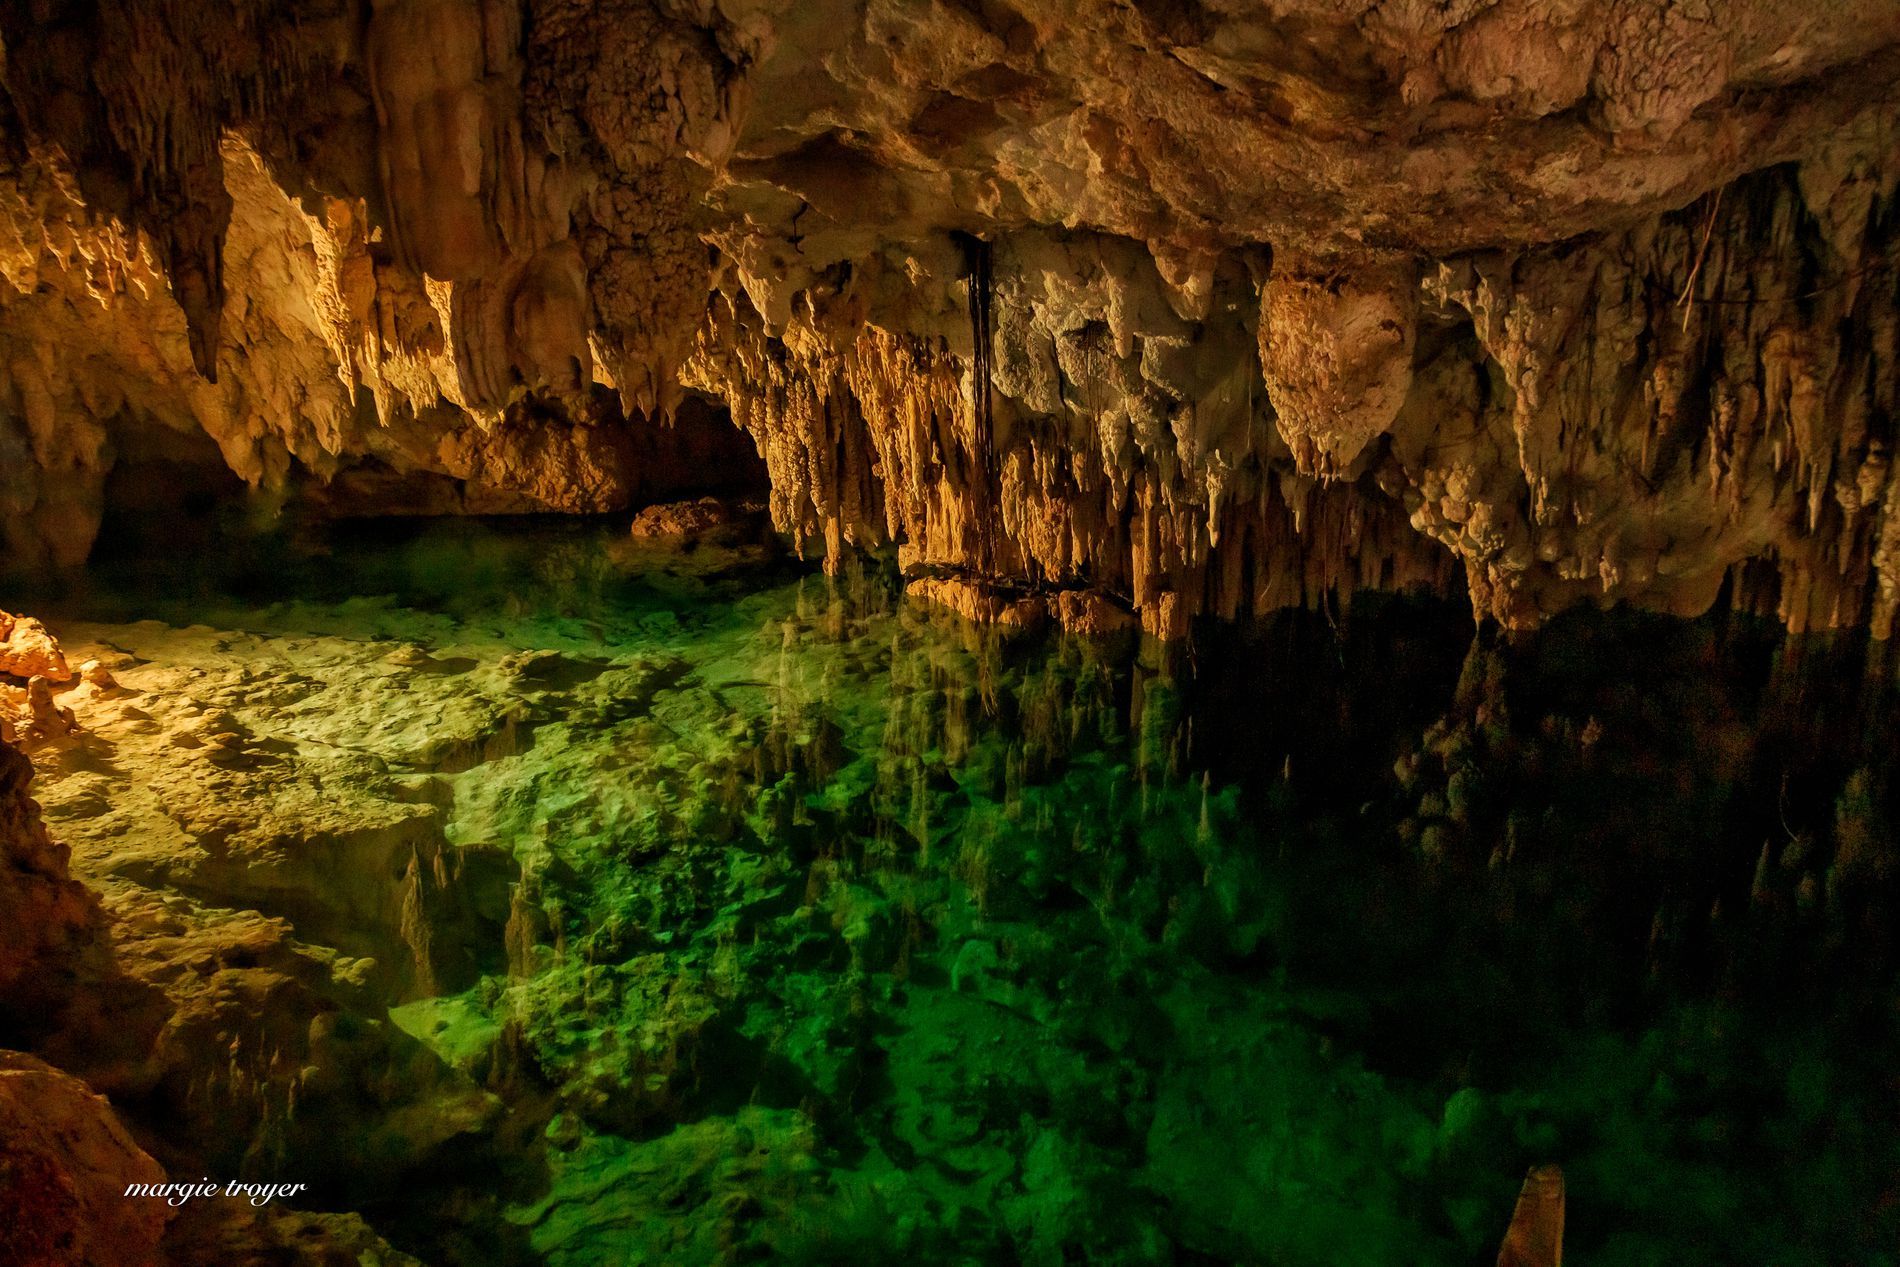
Crystal Water
A rocky cave with clear still green water and hanging rock formations under dim lighting.
The image shows a dimly lit interior cave scene, captured from a wide low angle, revealing calm green water and hanging rock formations that reflect a mysterious and enchanting atmosphere
Labels: Cave, Nature, Outdoors, Coast, Cove, Sea, Shoreline, Water, Scenery, Rock, Still water
Camera: Canon Canon EOS 70D
Lens: TAMRON 18-400mm F/3.5-6.3 Di II VC HLD B028, Canon EF 300mm f/2.8L IS II USM
Aperture: F3.5
Exposure: 1/40 sec
ISO: 640
Focal length: 18.0 mm